1966 Liberal Party of Australia leadership election

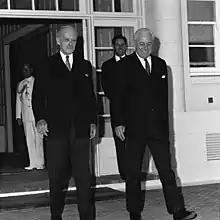
Harold Holt moments after being sworn in as Prime Minister on 26 January 1966.

About 15 minutes after the joint meeting ended, the Liberal Party met separately to elect Menzies' successor. Treasurer Harold Holt, the party's deputy leader since 1956, was elected unopposed. According to Holt's biographer, Tom Frame, "the change of Liberal Party leadership was achieved with remarkable ease and without any destabilising lobbying [...] there were not discontented rivals to provoke either ministerial resistance or backbench revolt". Holt told his wife Zara that he was proud to have become prime minister "without stepping over anyone's body".